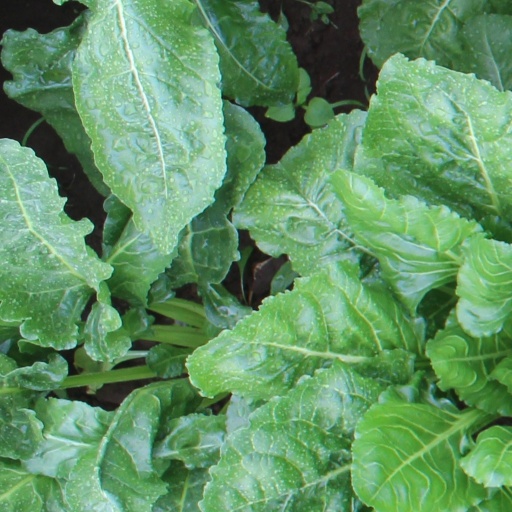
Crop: sugar beet